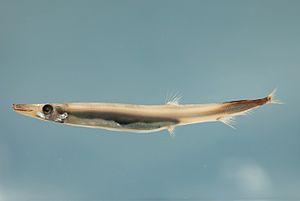
Les Aulopiformes sont un ordre de poissons à nageoires rayonnées composé de treize familles de poissons marins.